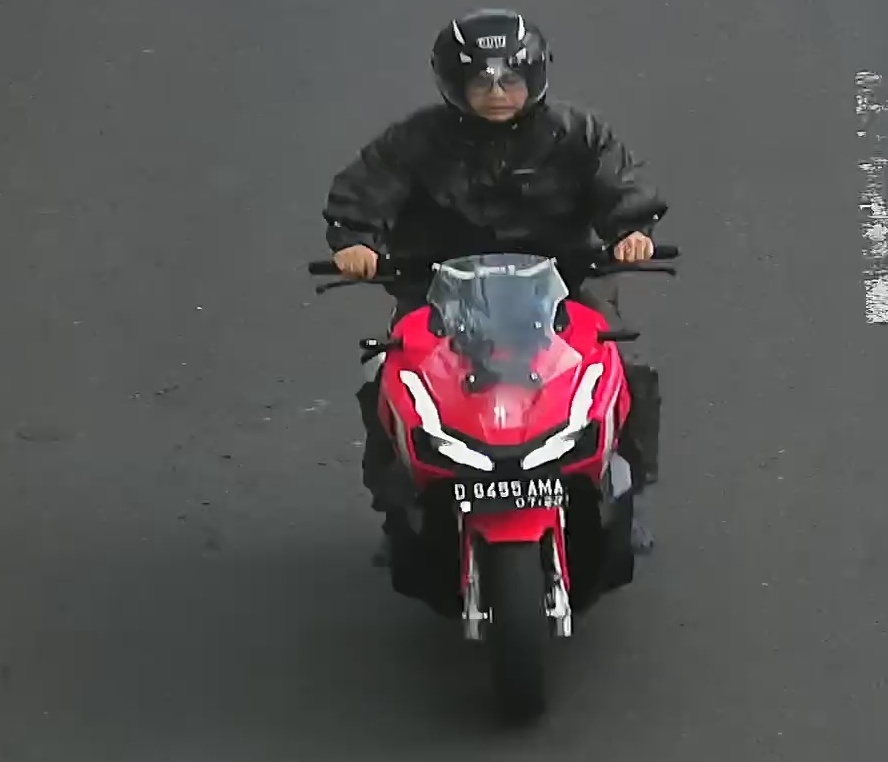
person-with-helmet: 1
person-without-helmet: 0